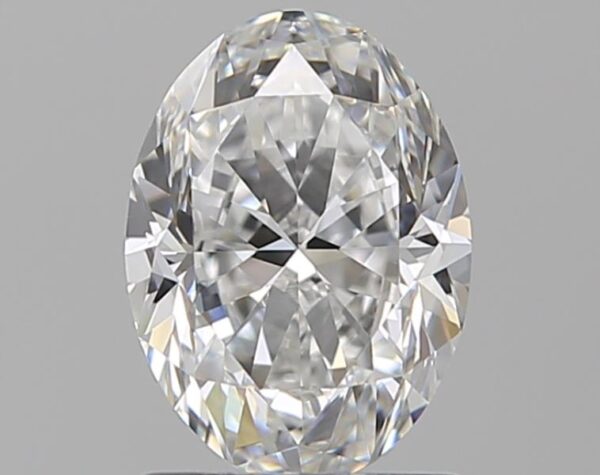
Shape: oval
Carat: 1.2
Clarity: VS1
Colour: E
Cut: VG
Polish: EX
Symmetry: VG
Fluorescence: N
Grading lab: GIA
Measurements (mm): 7.91 x 5.8 x 3.78